Mike McDaniel

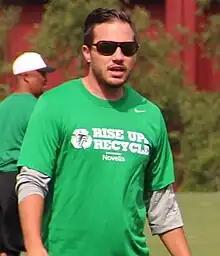
McDaniel as an offensive assistant coach with the Atlanta Falcons in 2015

McDaniel was hired by the Atlanta Falcons as an offensive assistant coach under new head coach Dan Quinn in 2015.